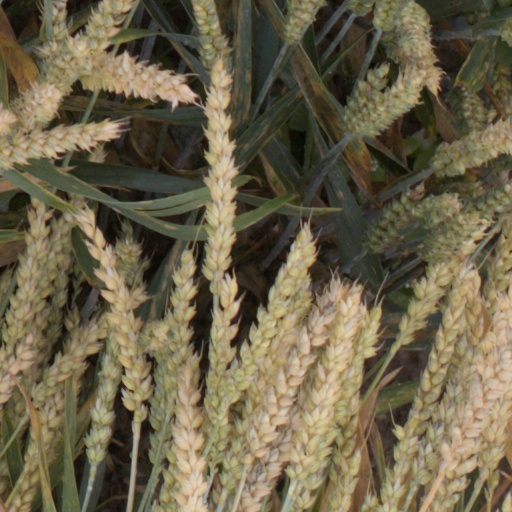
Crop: wheat